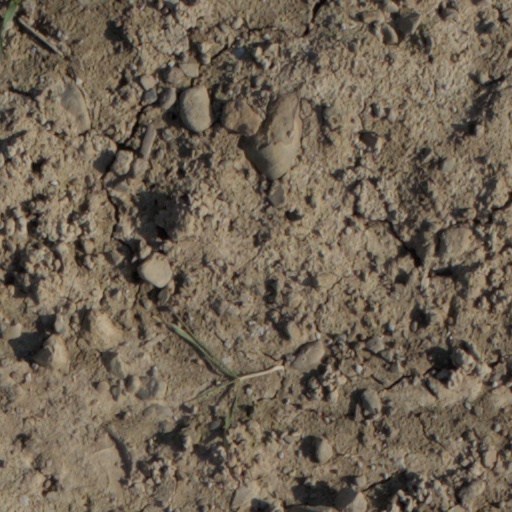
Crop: wheat